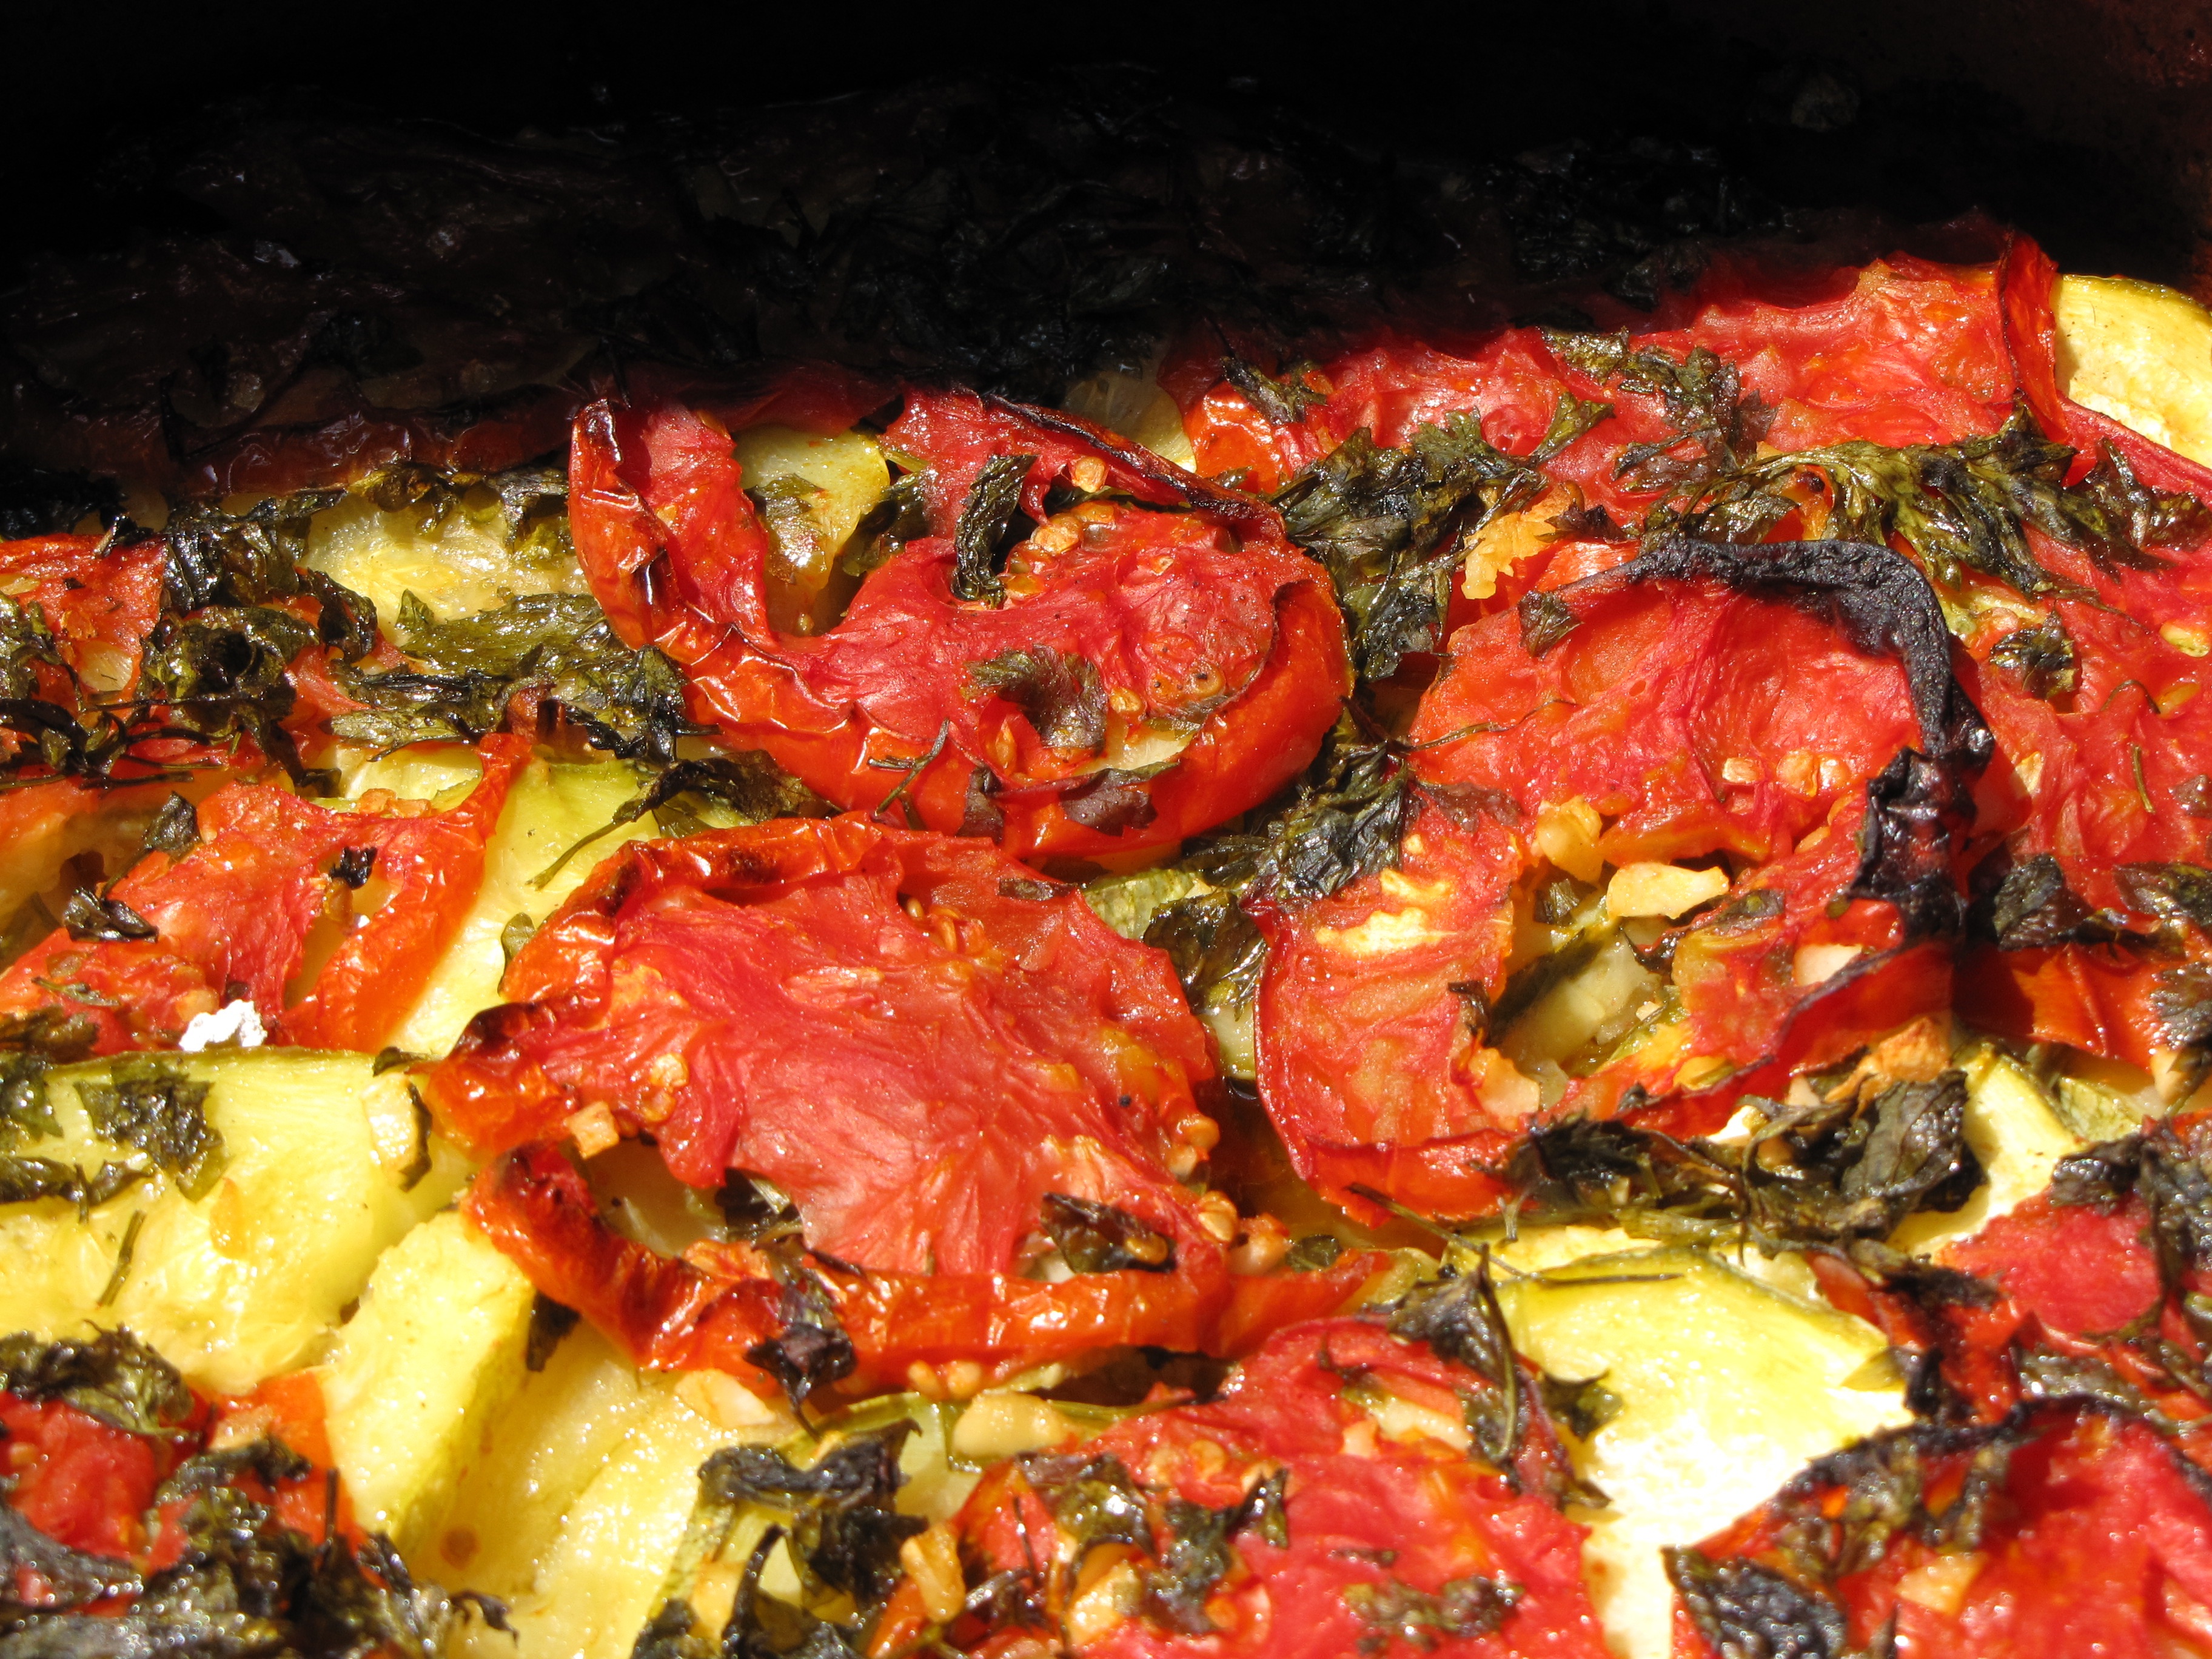
dish, food, produce, vegetable, seafood, cuisine